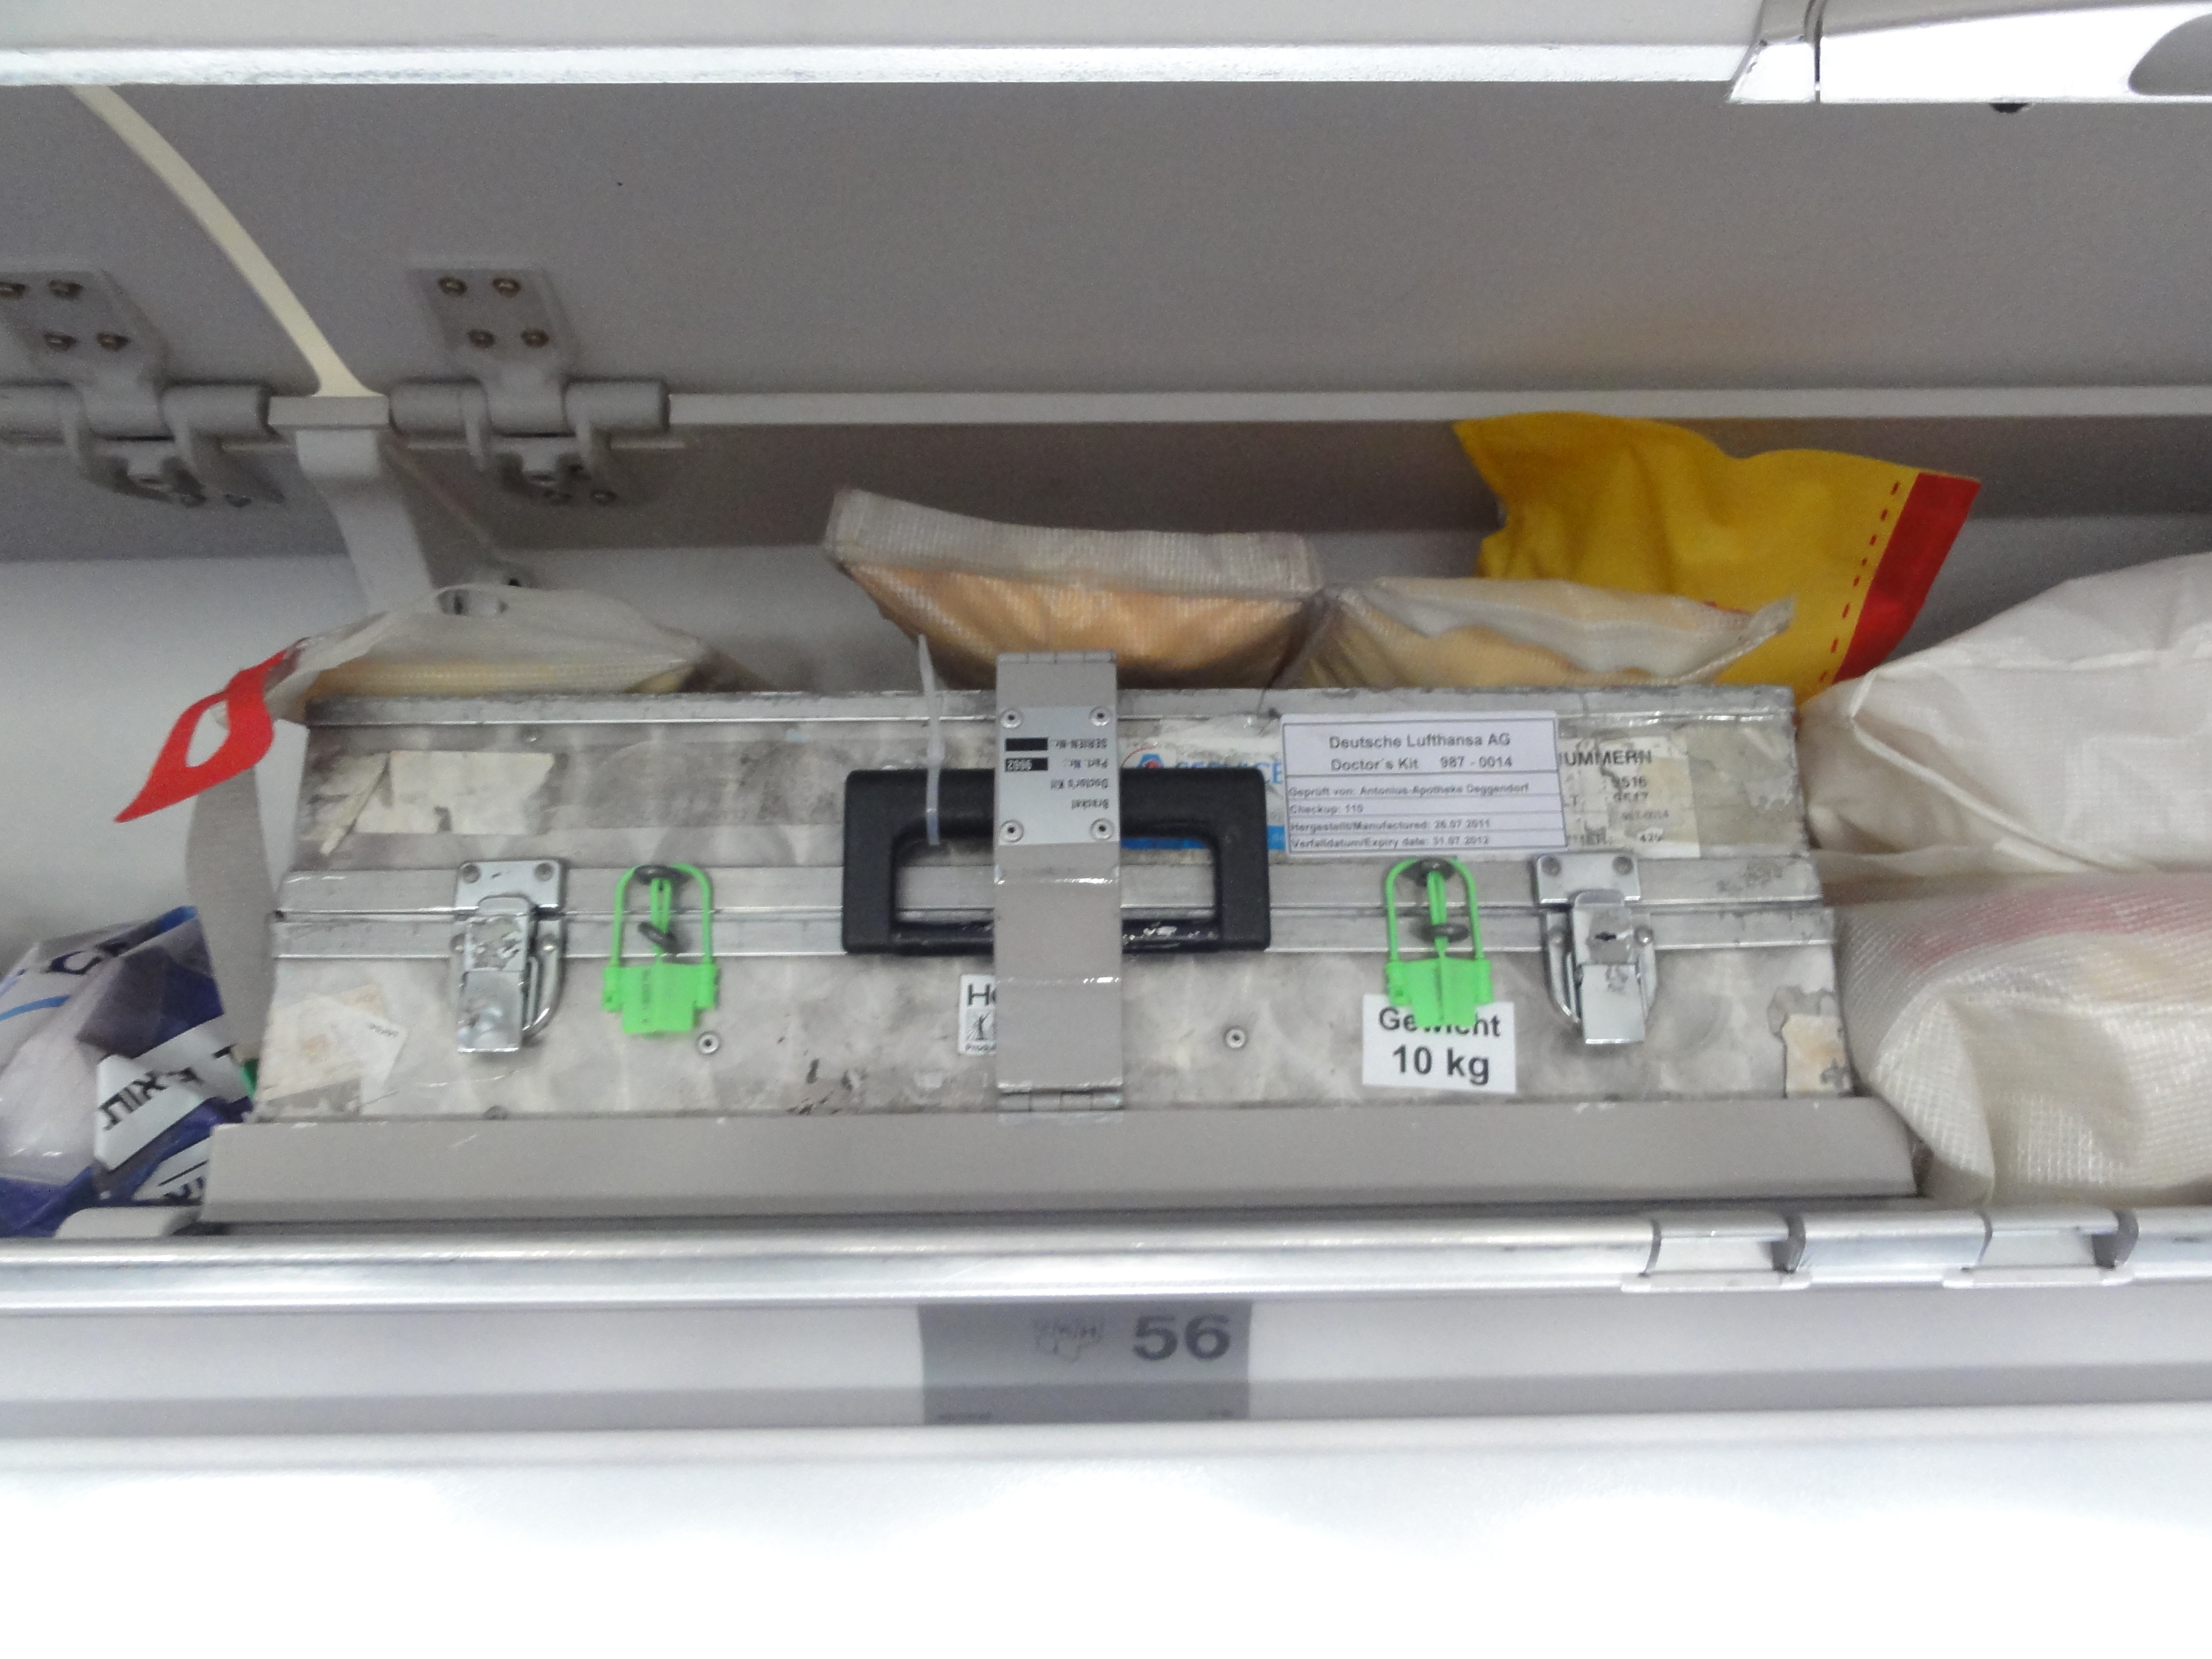
Doctor's Kit onboard a Lufthansa aircraft (green seals). This file was uploaded with Commonist.
Specialty: medical-devices